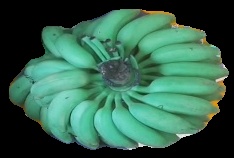
Variety: elakki-bale
Grade: grade2